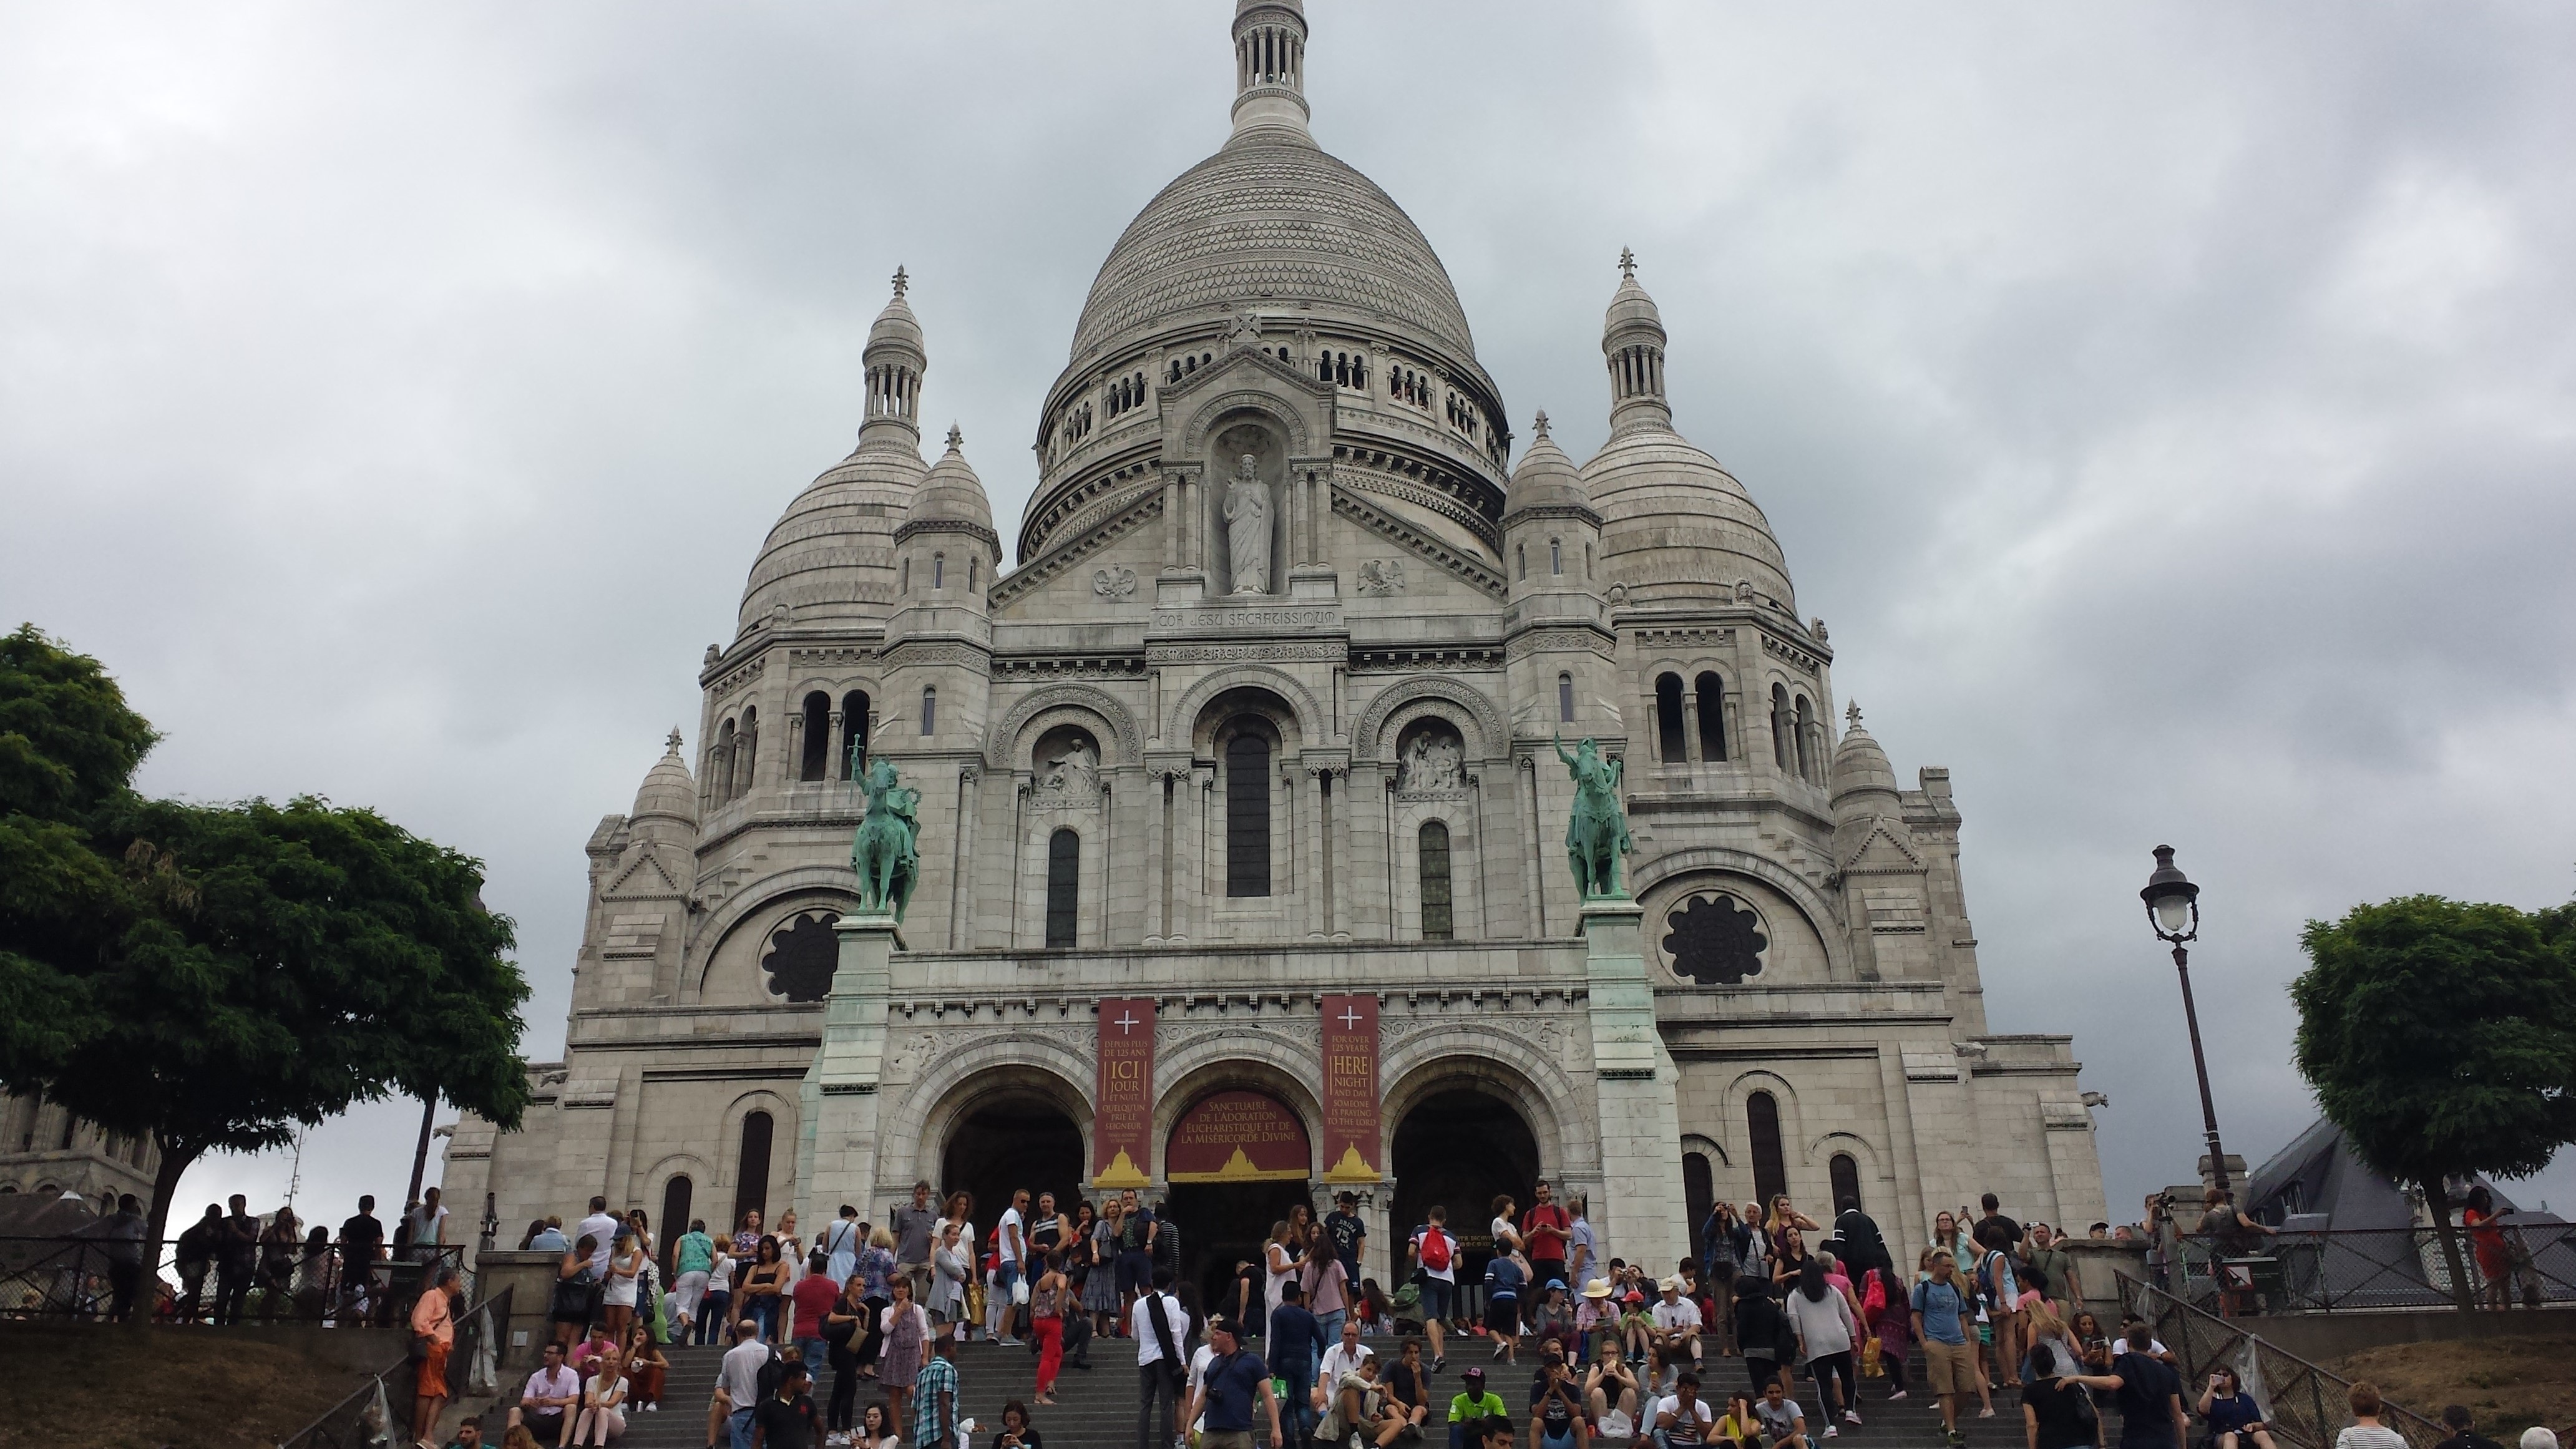
paris, monument, france, landmark, church, cathedral, tourism, place of worship, temple, montmartre, basilica, sacre coeur